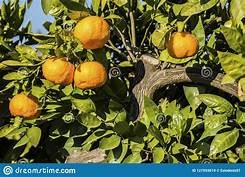
Label: mandarine